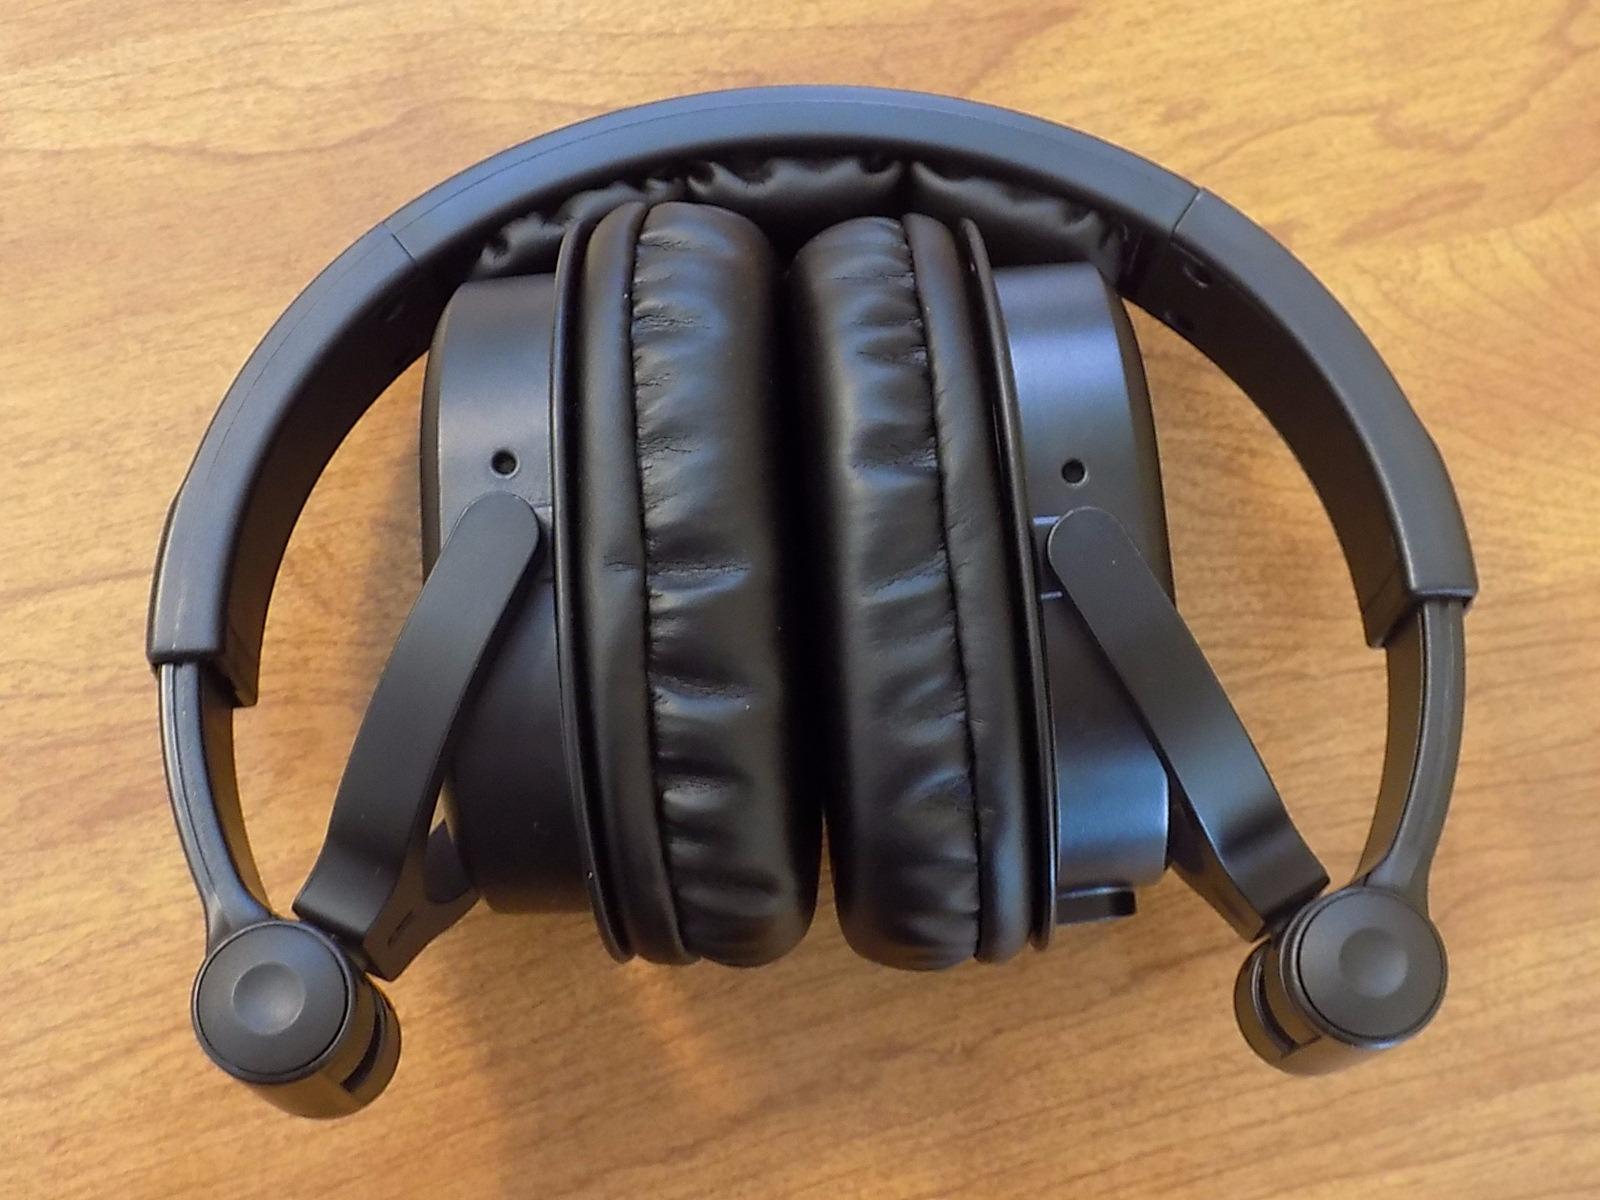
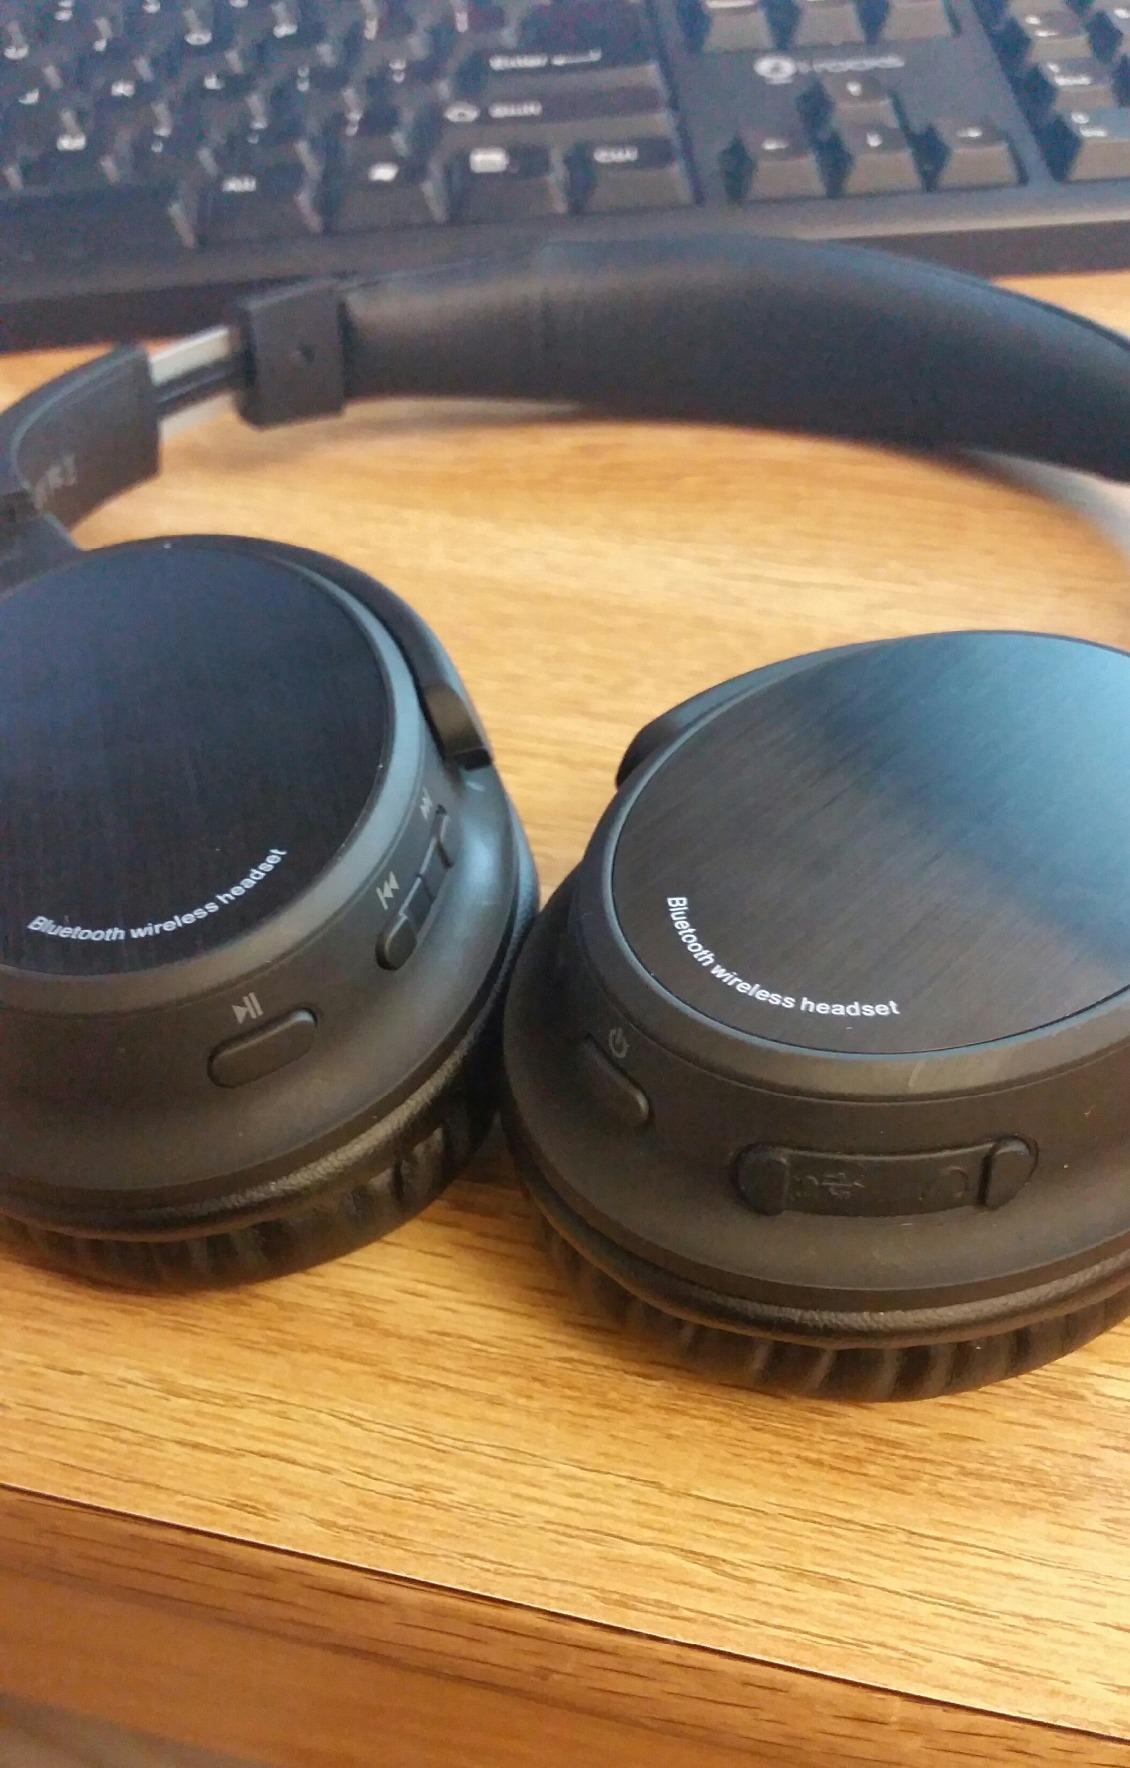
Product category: headphones
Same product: no